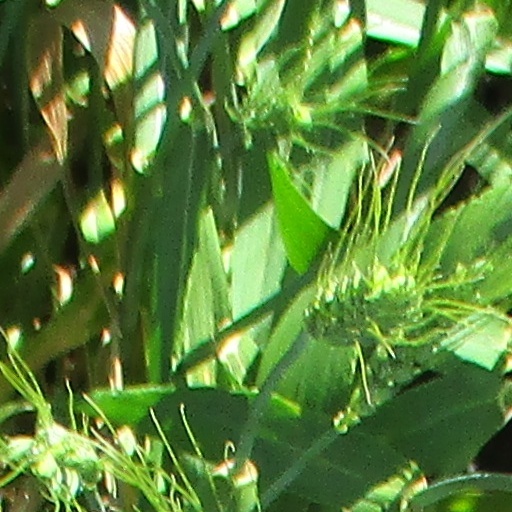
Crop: wheat